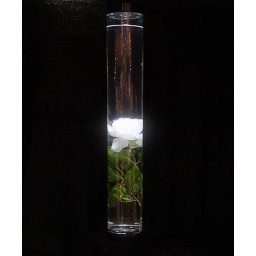
Illuminated rose in water